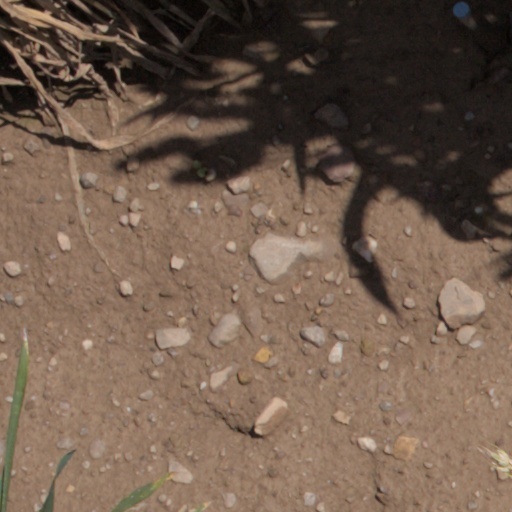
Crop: wheat